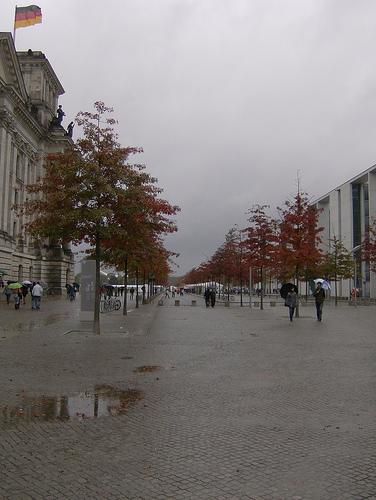
Weather: rain or strom